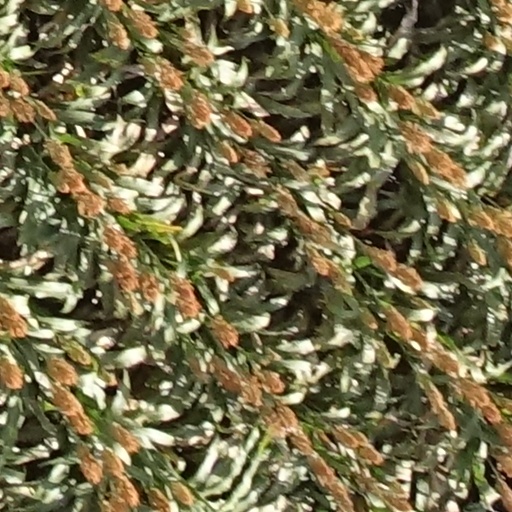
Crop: sorghum